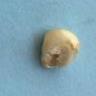
Maize quality: Bad